Mary Morris Knibb

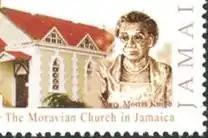
Detail of Jamaican_stamp in 2004

Mary Morris Knibb, MBE (28 February 1886 – 21 September 1964) was a Jamaican teacher, social reformer and philanthropist. She founded the Morris Knibb Preparatory School and donated a building which is used as the headquarters of the Moravian Church in Jamaica as well as land for construction of a community center. Morris Knibb was a women's rights activist and the first elected councilwomen in Jamaica. She was the first woman to vie for a seat in the House when Universal Suffrage was granted to all Jamaicans.